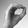
ASL letter: O